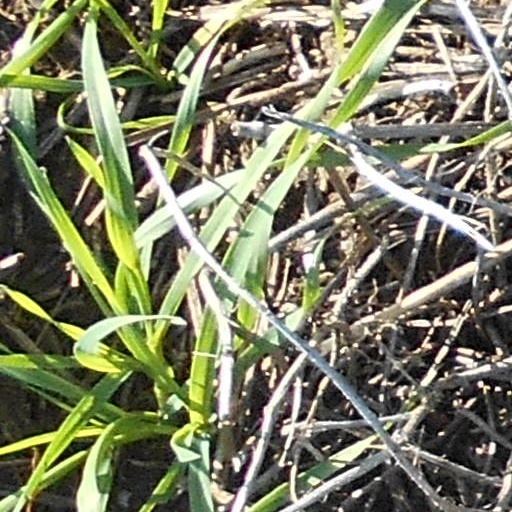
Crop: wheat